Pitchfork

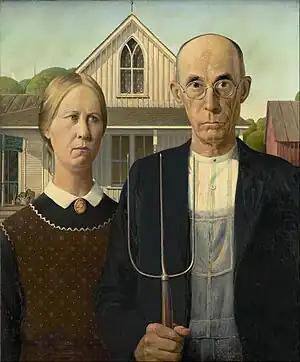
"American Gothic", by Grant Wood, 1930

Paintings by various artists depict a wide variety of pitchforks in use and at rest. A notable American work is "American Gothic" (1930) by Grant Wood, which features a three-pronged tool.